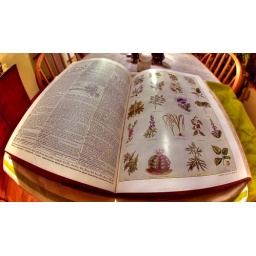
the poisonous plants color plate in the unabridged dictionary my grandmother gave me (Webster's 2nd edition - 1950)